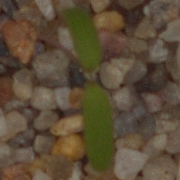
Label: fat_hen